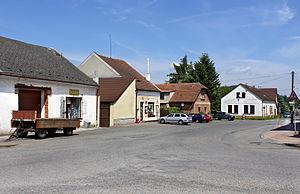
Zaječov est une commune du district de Beroun, dans la région de Bohême-Centrale, en République tchèque. Sa population s'élevait à 1 436 habitants en 2020.